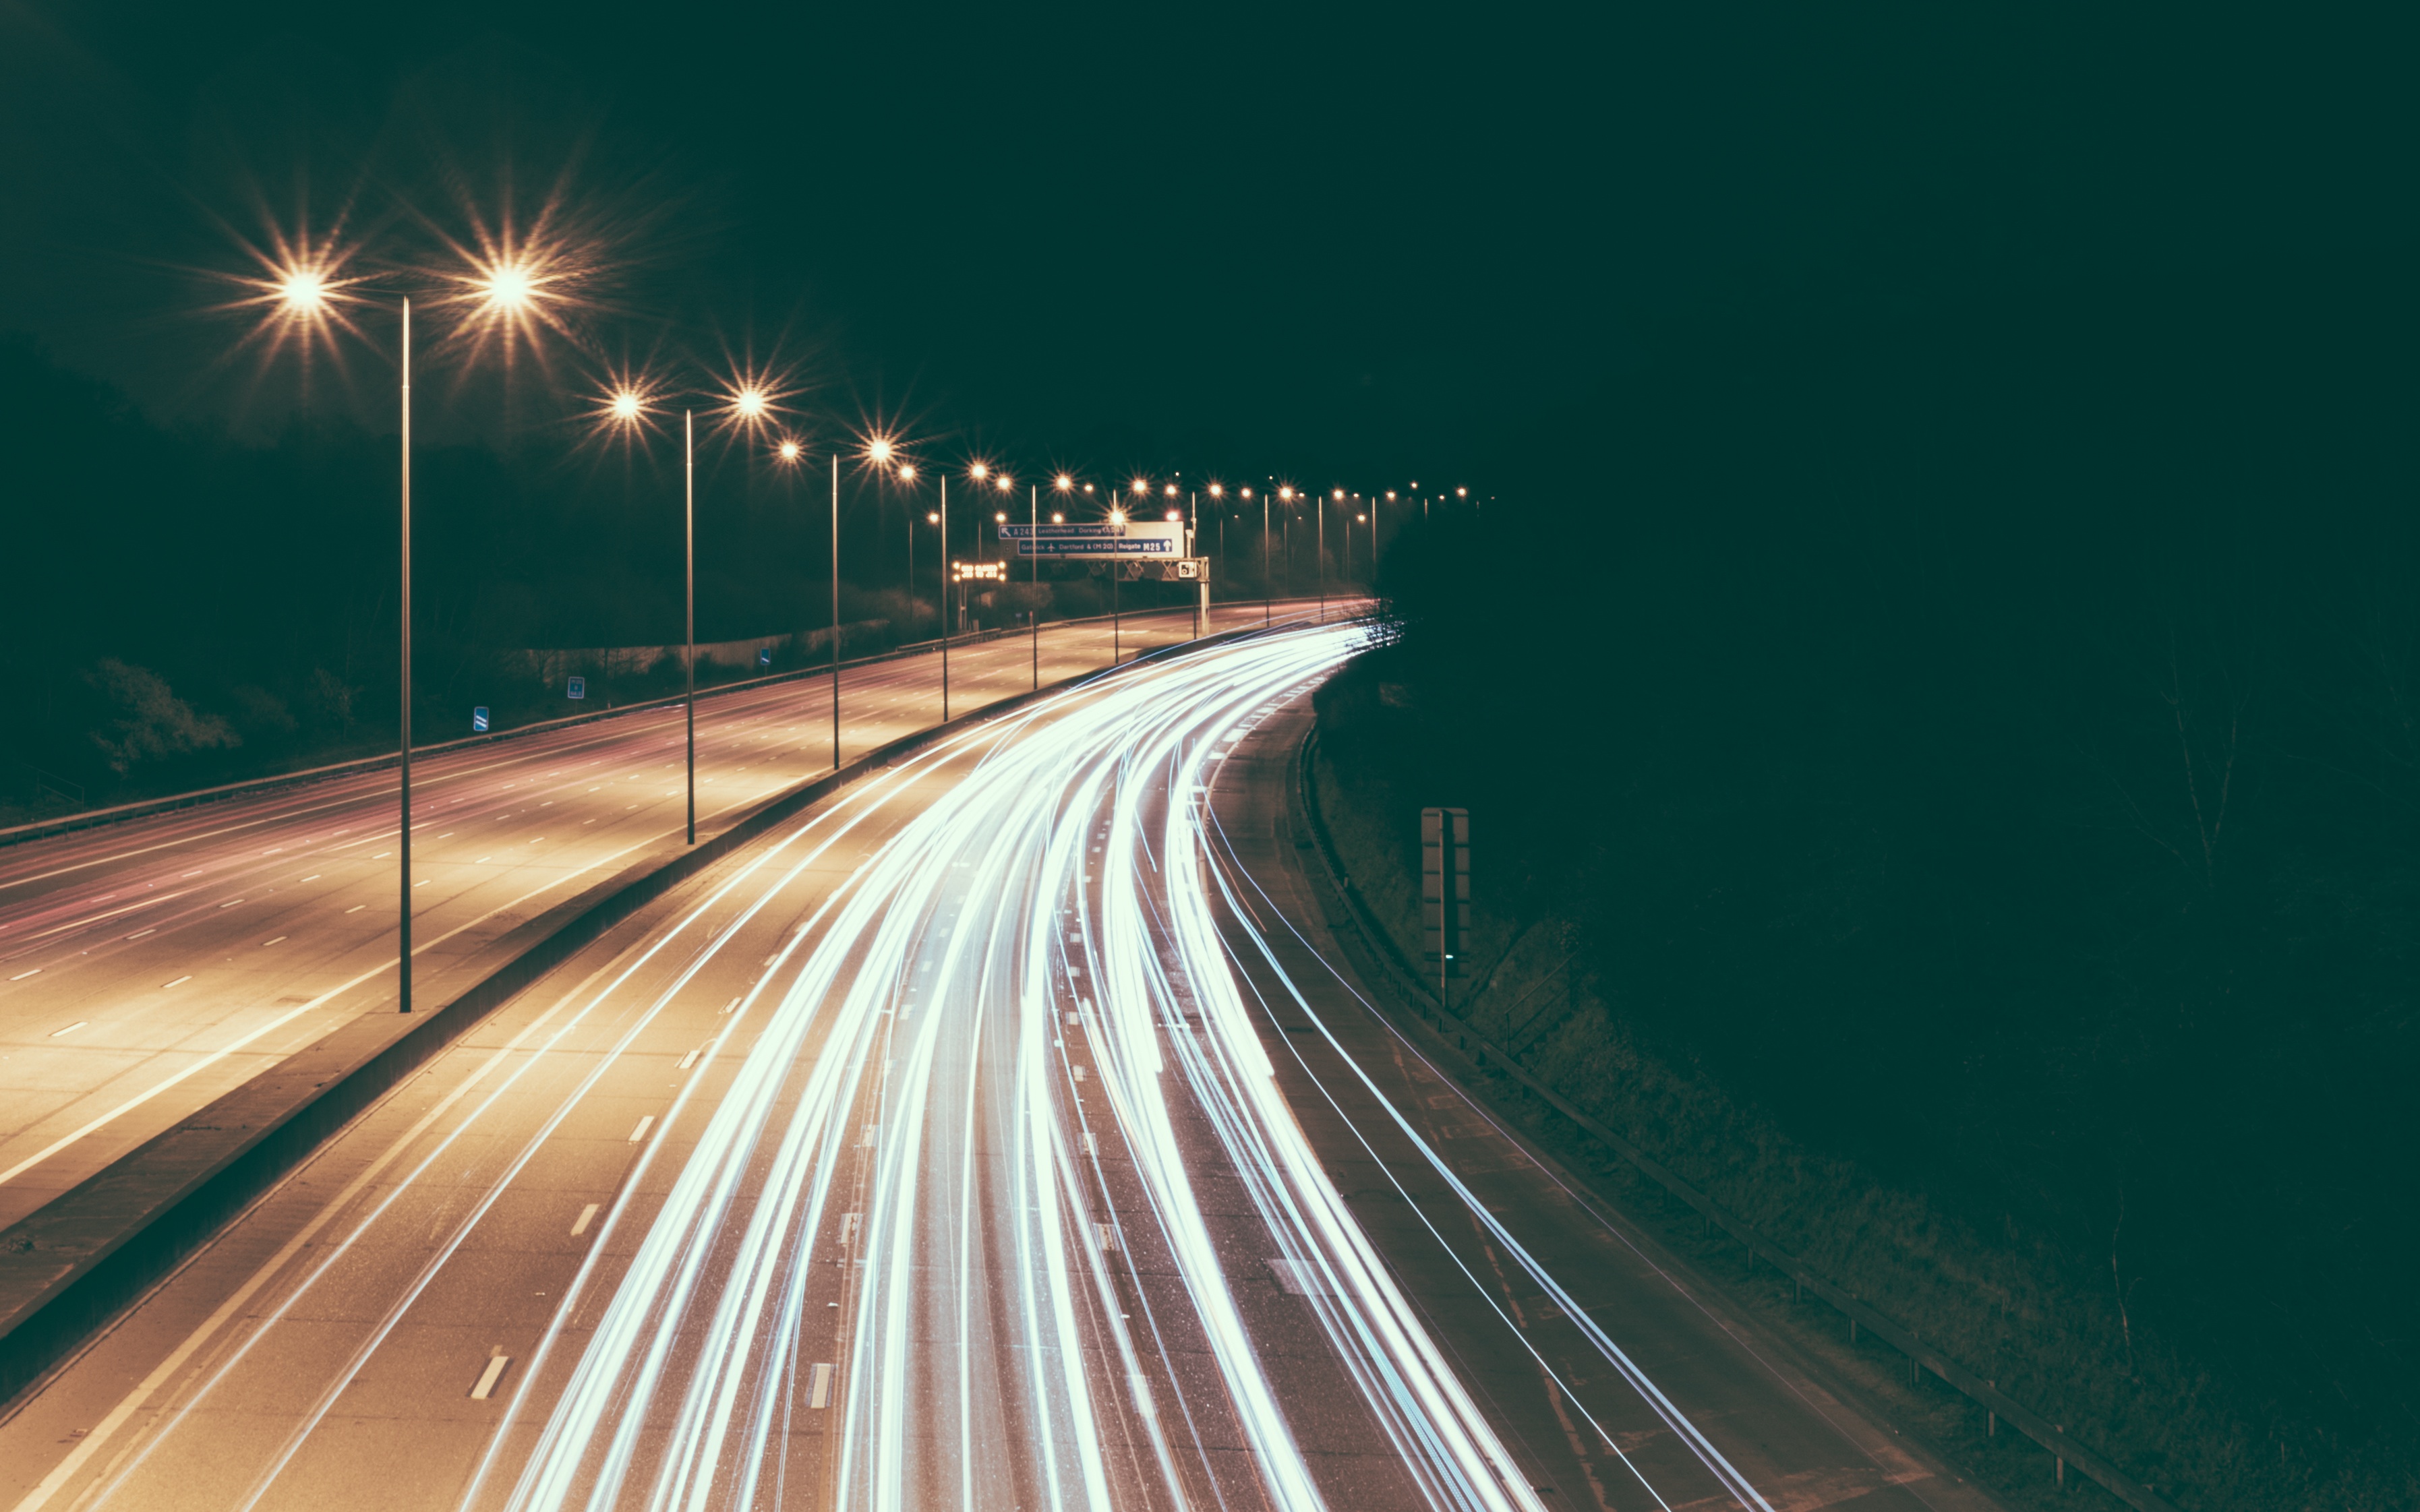
horizon, light, road, night, sunlight, highway, line, street light, lighting, infrastructure, light fixture, atmospheric phenomenon